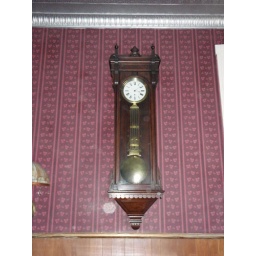
the clock was so bad ass.and the wall paper is the same stuff that is in the ford theater (where lincoln was shot)